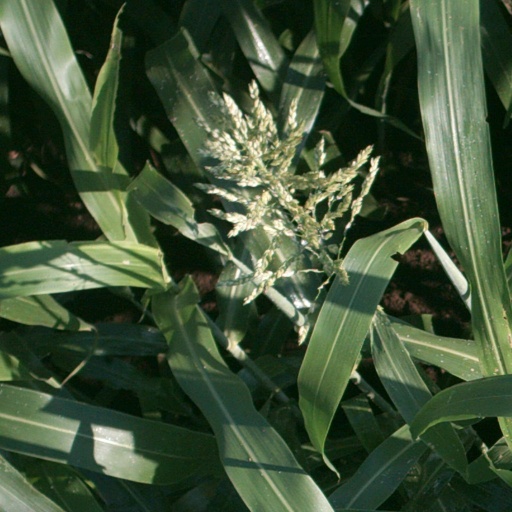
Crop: sorghum